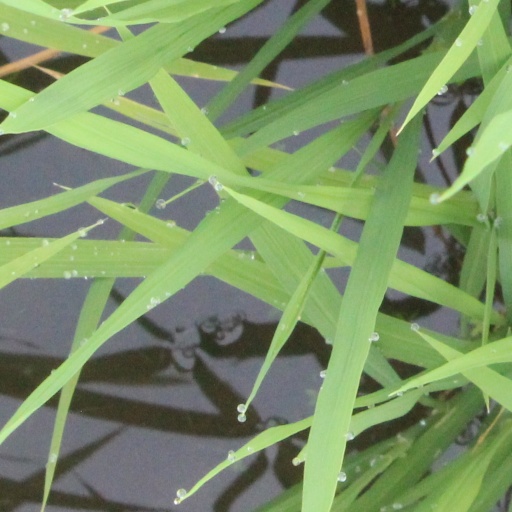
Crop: rice